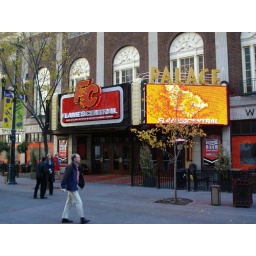
A really nice sports bar in Calgary with huge TV screens.